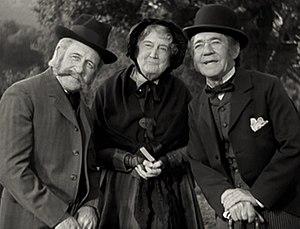
Le Petit Lord Fauntleroy est un film américain réalisé par John Cromwell, sorti en 1936.
Tempe Pigott est une actrice anglaise, née le 2 février 1884 à Londres, morte le 6 octobre 1962 à Los Angeles — Quartier de Woodland Hills.